Public Land Survey System

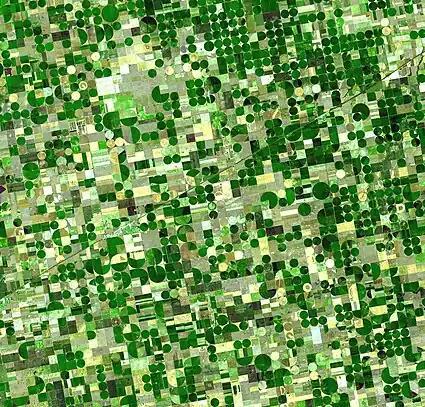
Farmland in Kansas divided into quarter sections

Ohio was surveyed in several major subdivisions, collectively described as the Ohio Lands, each with its own meridian and baseline. The early surveying, particularly in Ohio, was performed with more speed than care, with the result that many of the oldest townships and sections vary considerably from their prescribed shape and area. Proceeding westward, accuracy became more of a consideration than rapid sale, and the system was simplified by establishing one major north–south line (principal meridian) and one east–west (base) line that control descriptions for an entire state or more. For example, a single Willamette Meridian serves both Oregon and Washington. County lines frequently follow the survey, so there are many rectangular counties in the Midwest and the West.